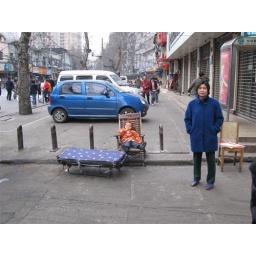
boy eating in chair on curb of Liji South Road, Wuhan